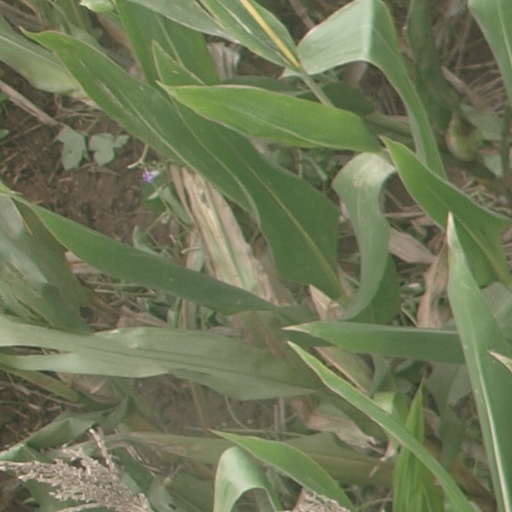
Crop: maize; corn